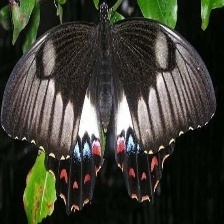
Species: ORCHARD SWALLOW